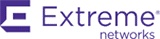
Extreme Networks Inc. 9920 1600W AC PS Front-Back
Product Name: 9920 1600W AC PS Front-Back Manufacturer Part Number: 9920-ACPWR-1600W-F Product Type: Power Supply Form Factor: Hot-pluggable Manufacturer: Extreme Networks Inc. Manuf Part#: 9920-ACPWR-1600W-F Price: $4035.58 Availability: Special Order
Brand: Extreme Networks Inc.
Category: Electronics > Electronics Accessories > Power > Power Supply Enclosures